Inter-American Commission on Human Rights

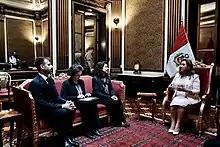
IACHR representatives meeting with President Dina Boluarte during the 2022 Peruvian political protests

The main task of the IACHR is to promote the observance and defense of human rights in the Americas.